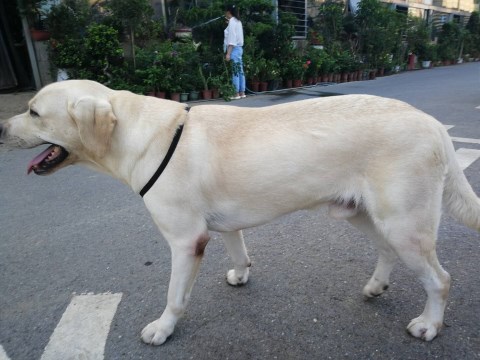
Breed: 3580-n000122-Labrador_retriever